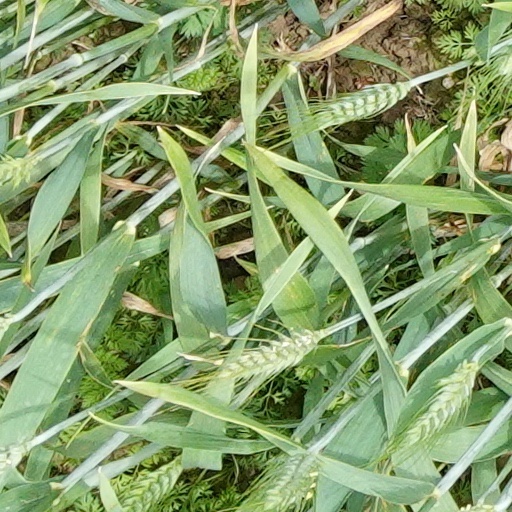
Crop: wheat